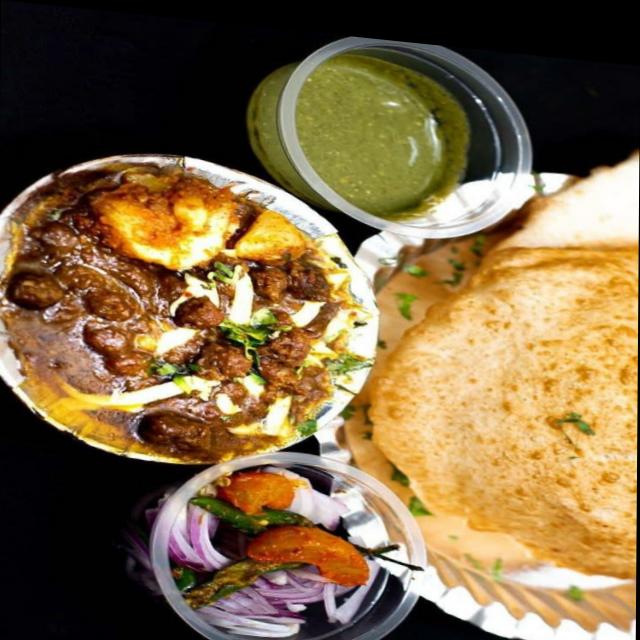
Dish: chole_bhature